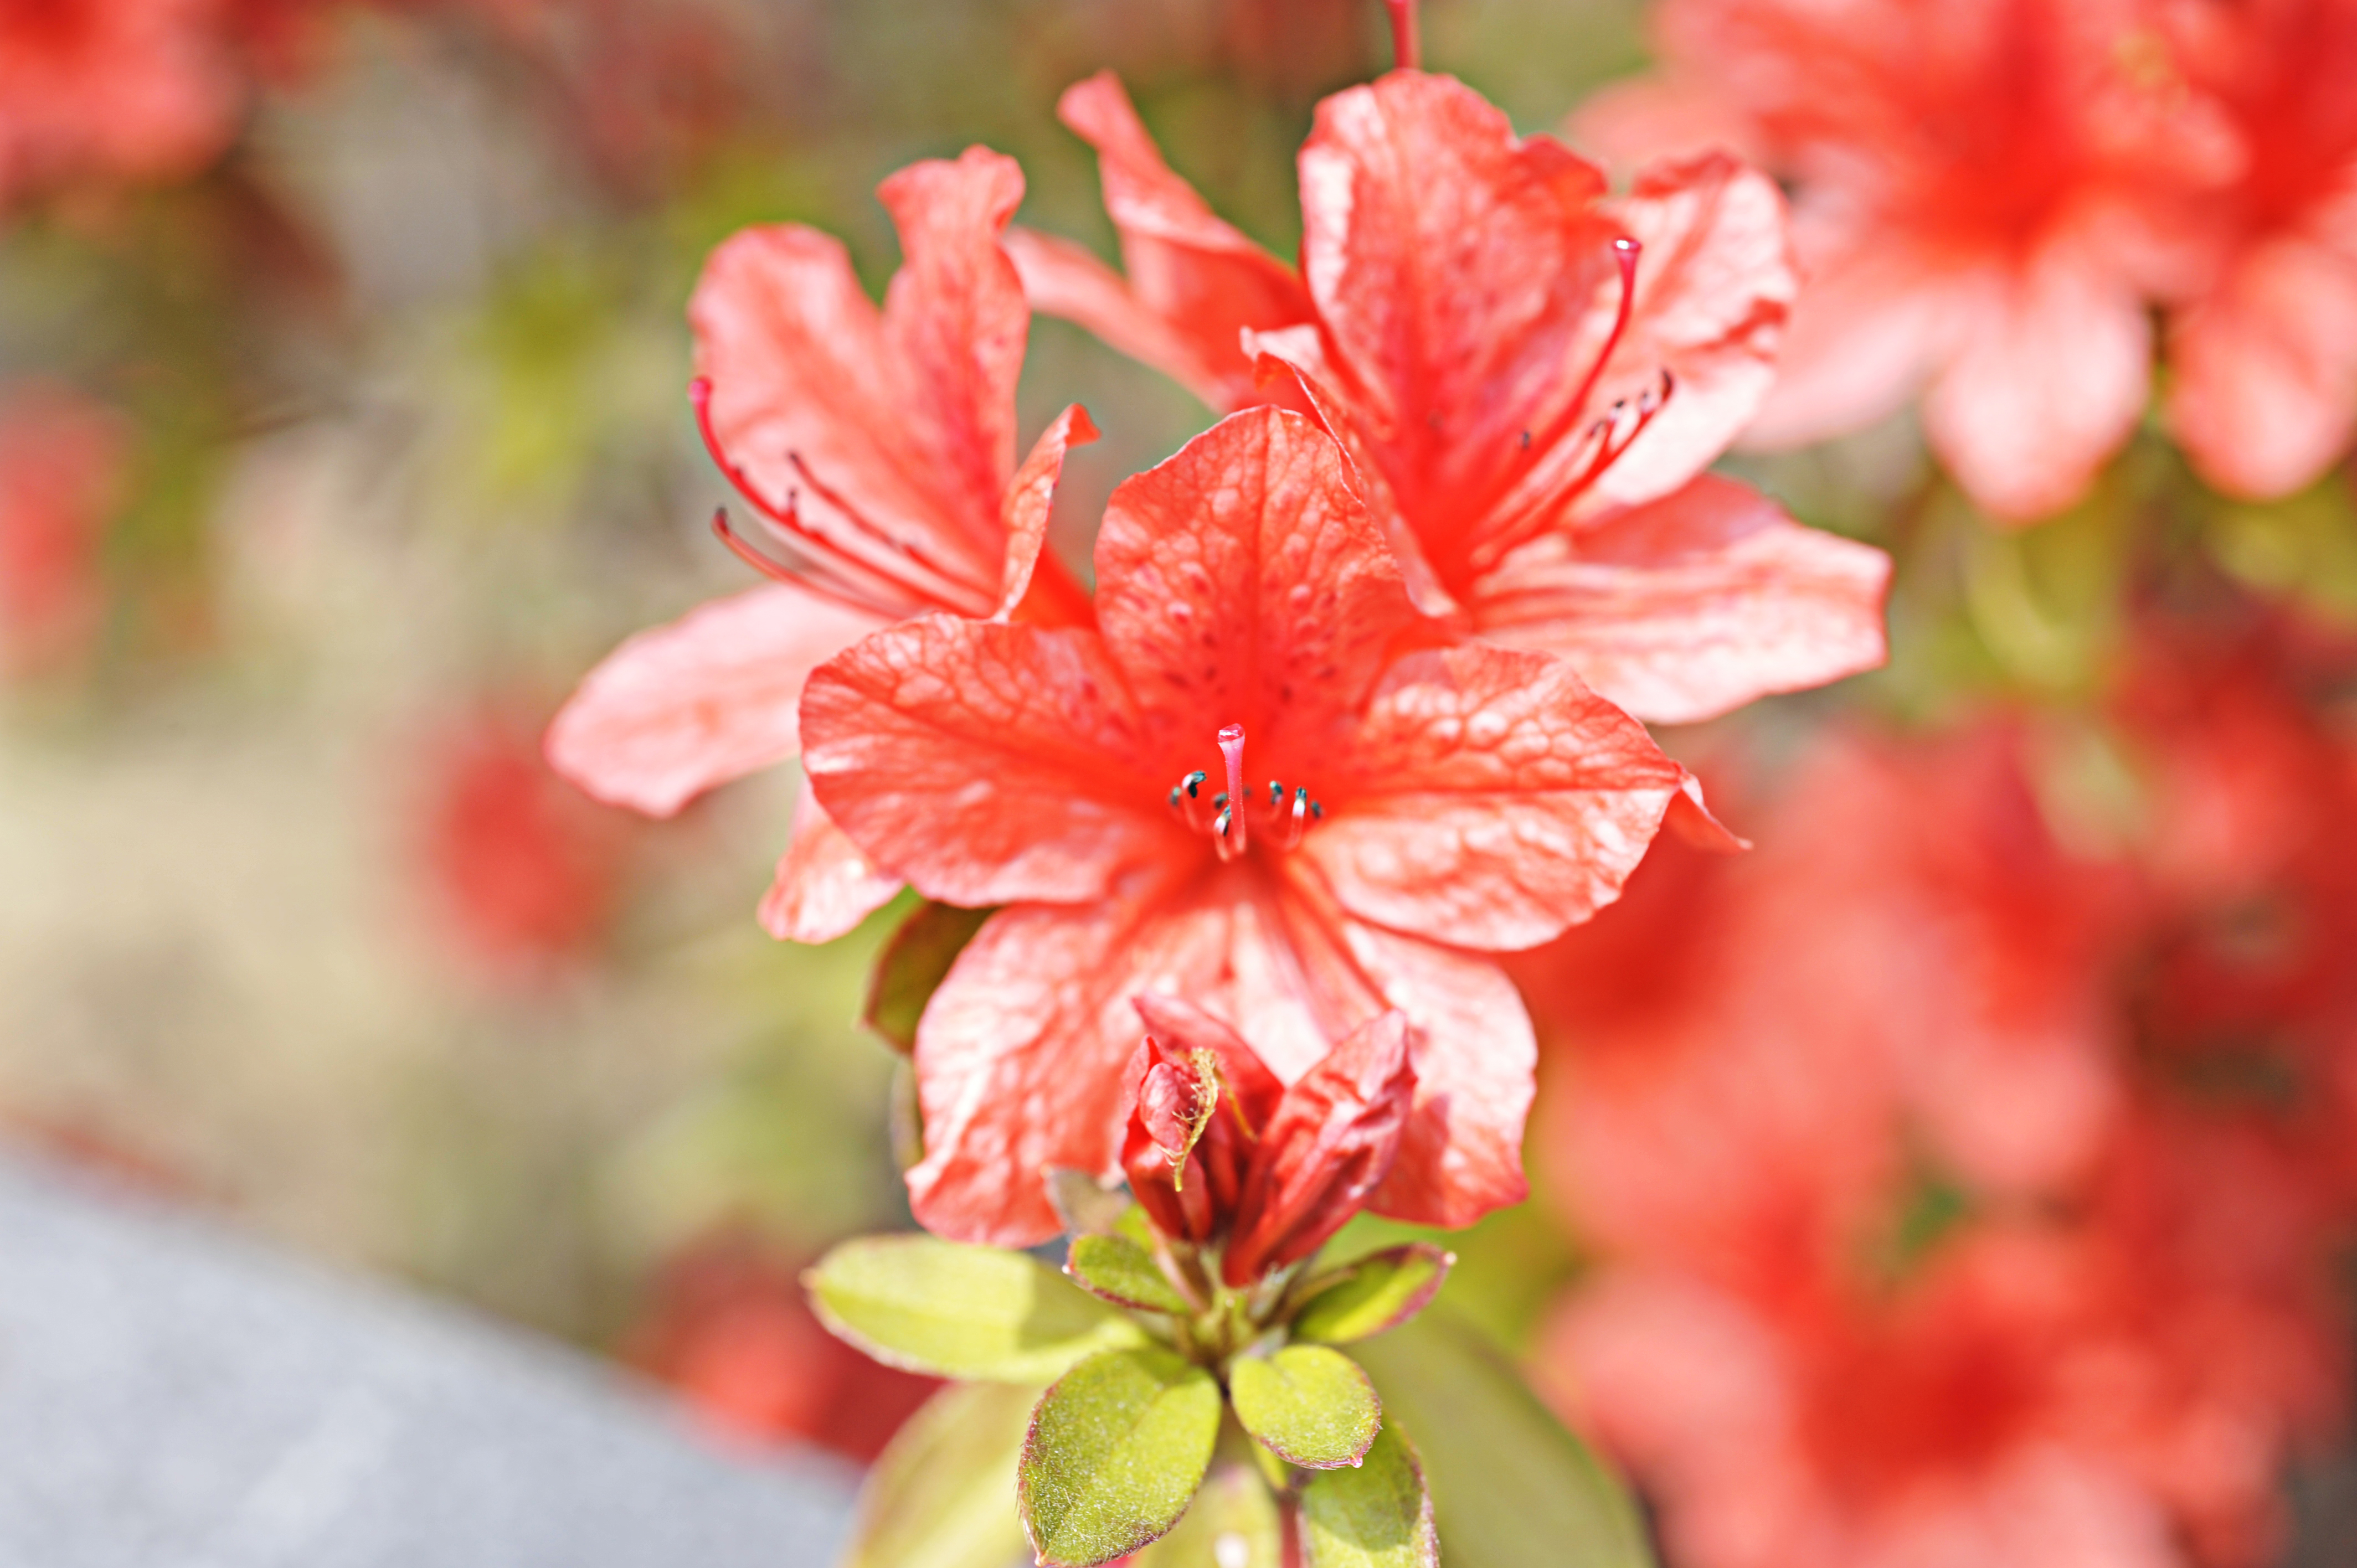
azalea, flower, flowering plant, petal, plant, spring, rhododendron, peach